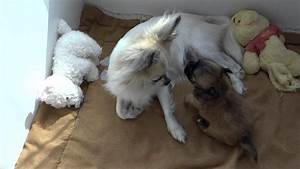
Label: dog